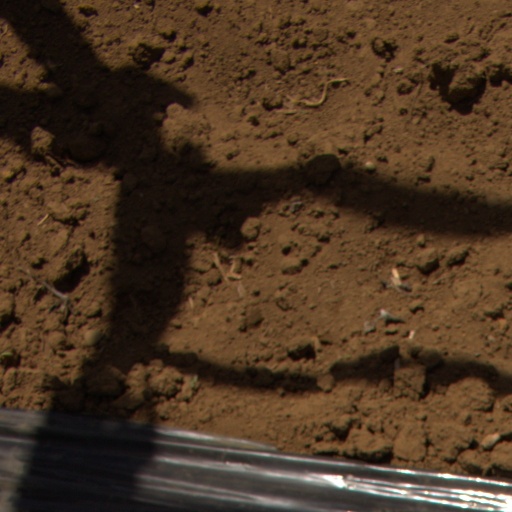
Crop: Jerusalem artichoke